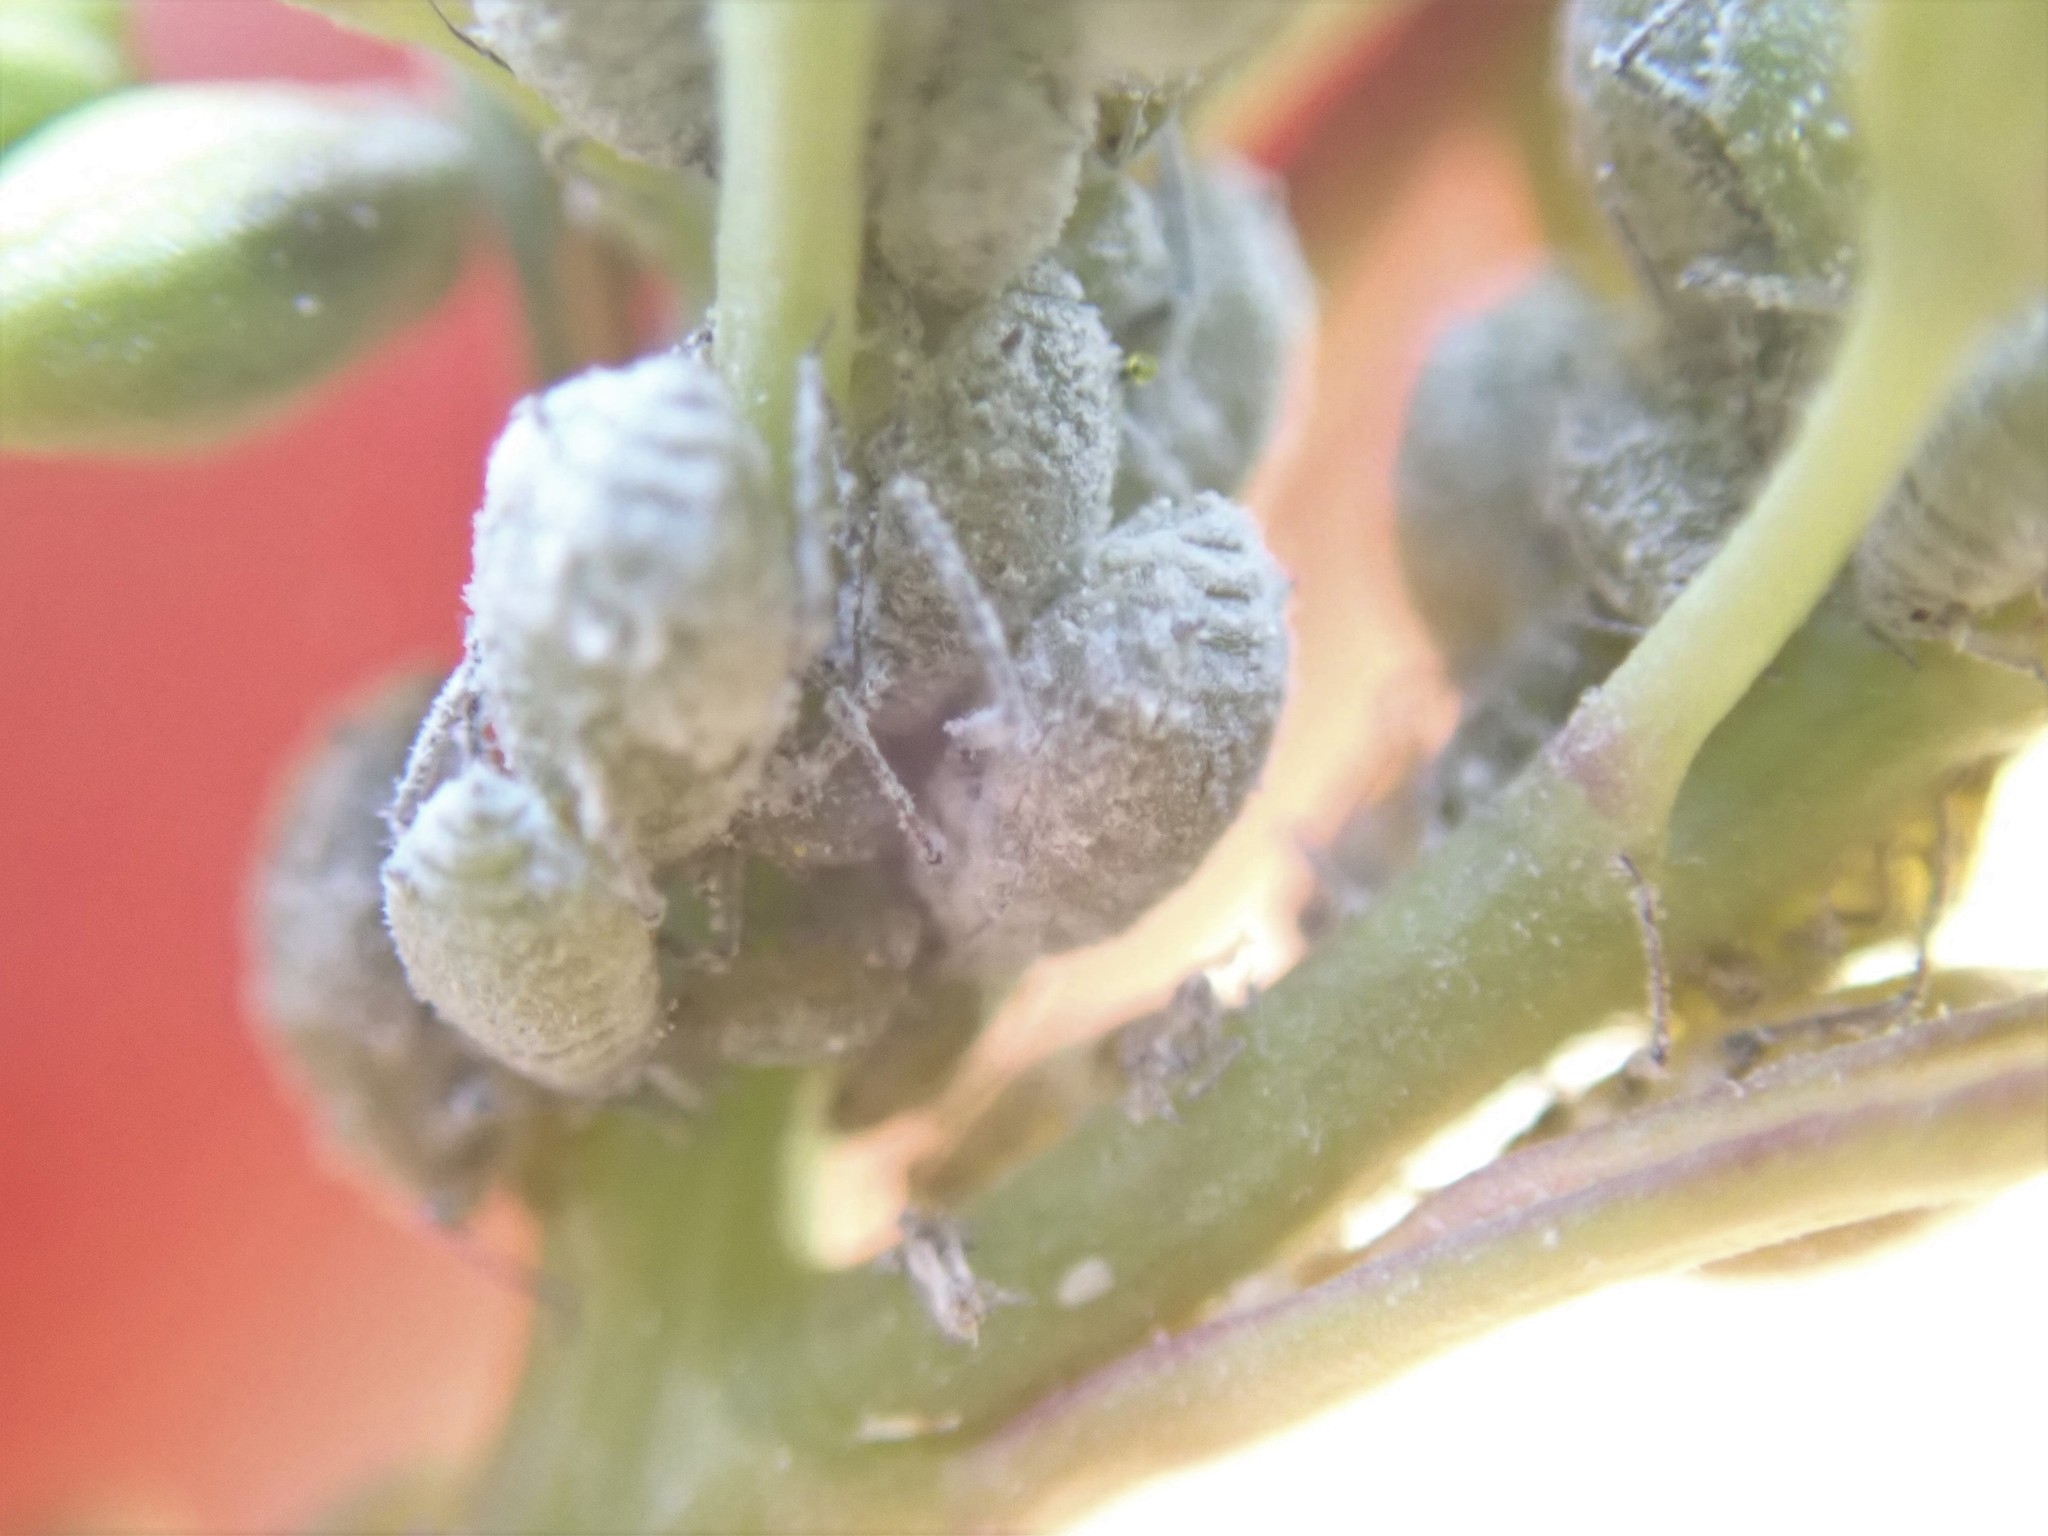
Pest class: cabbage_aphid